Frederic de Hoffmann

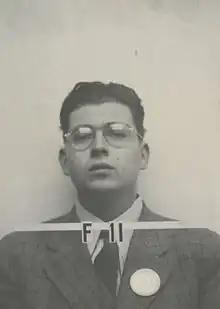
Frederic de Hoffman Los Alamos badge

Frederic de Hoffmann (July 8, 1924 – October 4, 1989) was an Austrian-born American nuclear physicist who worked on the Manhattan Project. He was born in Vienna, Austria and died in San Diego, California. He came to the United States of America in 1941 and graduated from Harvard University in 1945. He also received a master's in 1947 and a doctorate in 1948. Before graduating, de Hoffmann was sent to Los Alamos National Laboratory in 1944 where he assisted Edward Teller in the development of the Hydrogen bomb. Frederic de Hoffmann was an advocate of peaceful atomic energy.